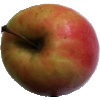
Label: apple_pink_lady